Yaotsu

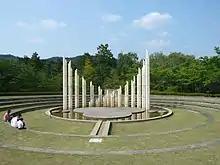
JIndogaoka Monument

Gifu Prefecture announced that it was infected with a domestic animal infectious disease "pig cholera" although on November 26, 2018, it was found in a town wading field in the carcass of a wild boar. According to the prefecture, it is the first time that infected wild boar was found in the town. Neighbors found and delivered to the town. Because it was out of the area covered by the prefecture's survey, after examining the prefecture, we also conducted genetic tests at national research institutes, and both were positive. Furthermore, on December 2, it was also revealed that male wild boars captured by Kageuri trap in Yaotsu town (near Nanyo Temple) were infected with swine fever.